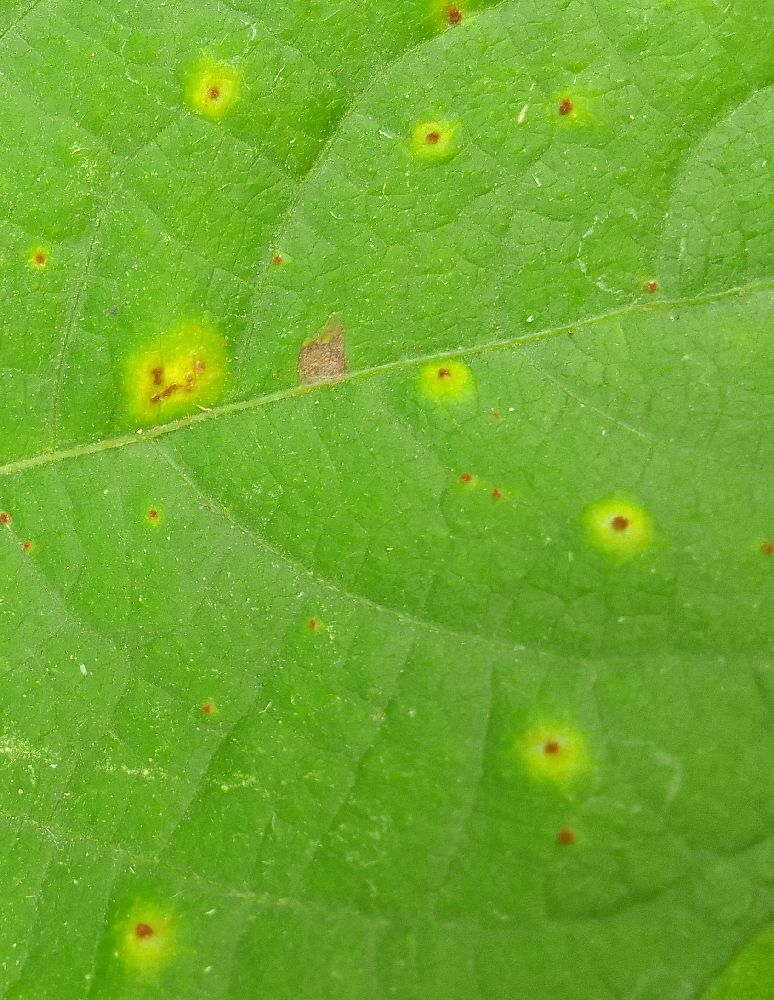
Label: rust